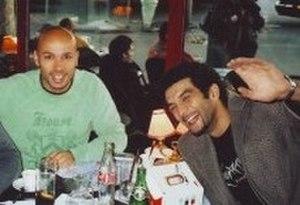
Éric Judor et Ramzy Bedia, humoristes et comédiens français.
Éric et Ramzy est un duo d'humoristes français composé d'Éric Judor et Ramzy Bedia. Ils sont acteurs, scénaristes et réalisateurs.
Ratz est une série télévisée d'animation franco-canadienne en 52 épisodes de 11 minutes, créée par Richard Zielenkiewicz et diffusée entre le 21 septembre 2003 et le 11 novembre 2006 sur France 3 dans les émissions T O 3, France Truc et Toowam.
Ramzy Bedia, né le 10 mars 1972 à Paris, est un acteur et humoriste français. Il accède à la notoriété en formant, avec Éric Judor, le duo comique Éric et Ramzy.
Éric Judor, né le 25 juillet 1968 à Meaux, est un acteur, réalisateur, scénariste et humoriste français. Il accède à la notoriété en formant, avec Ramzy Bedia, le duo comique Éric et Ramzy.